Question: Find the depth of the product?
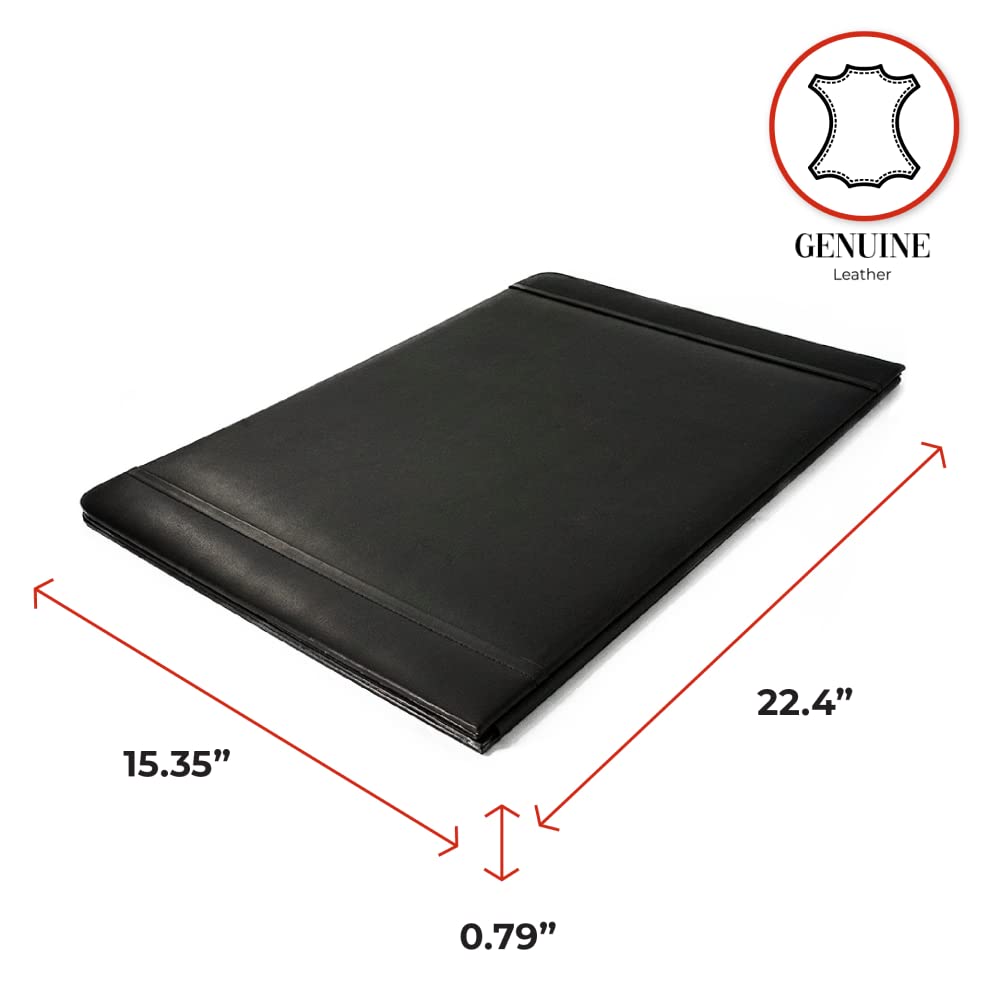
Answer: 15.35 inch